2020 Midwest derecho

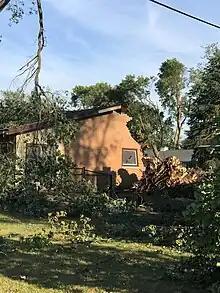
A home in the Kenwood District of Cedar Rapids damaged by the winds estimated by the National Weather Service to have been .

Cedar Rapids, Iowa, the Linn County seat and second-largest city in the state, was one of the hardest hit areas of the storm. Adjutant General Benjamin Corell, Commander of the Iowa National Guard, compared the extent of the damage with what he personally witnessed after Hurricane Katrina. Cedar Rapids city officials described the damage as being worse than the 2008 flood. Local hospitals, running on backup power, saw hundreds of injuries due to the storm. The widespread debris, downed electrical lines, and gas leaks led to a curfew through August 24. Cedar Rapids Director of Public Works Jen Winter said in September 2020 that months of cleanup lay ahead for the city. Approximately 65% of the tree canopy was destroyed city wide.